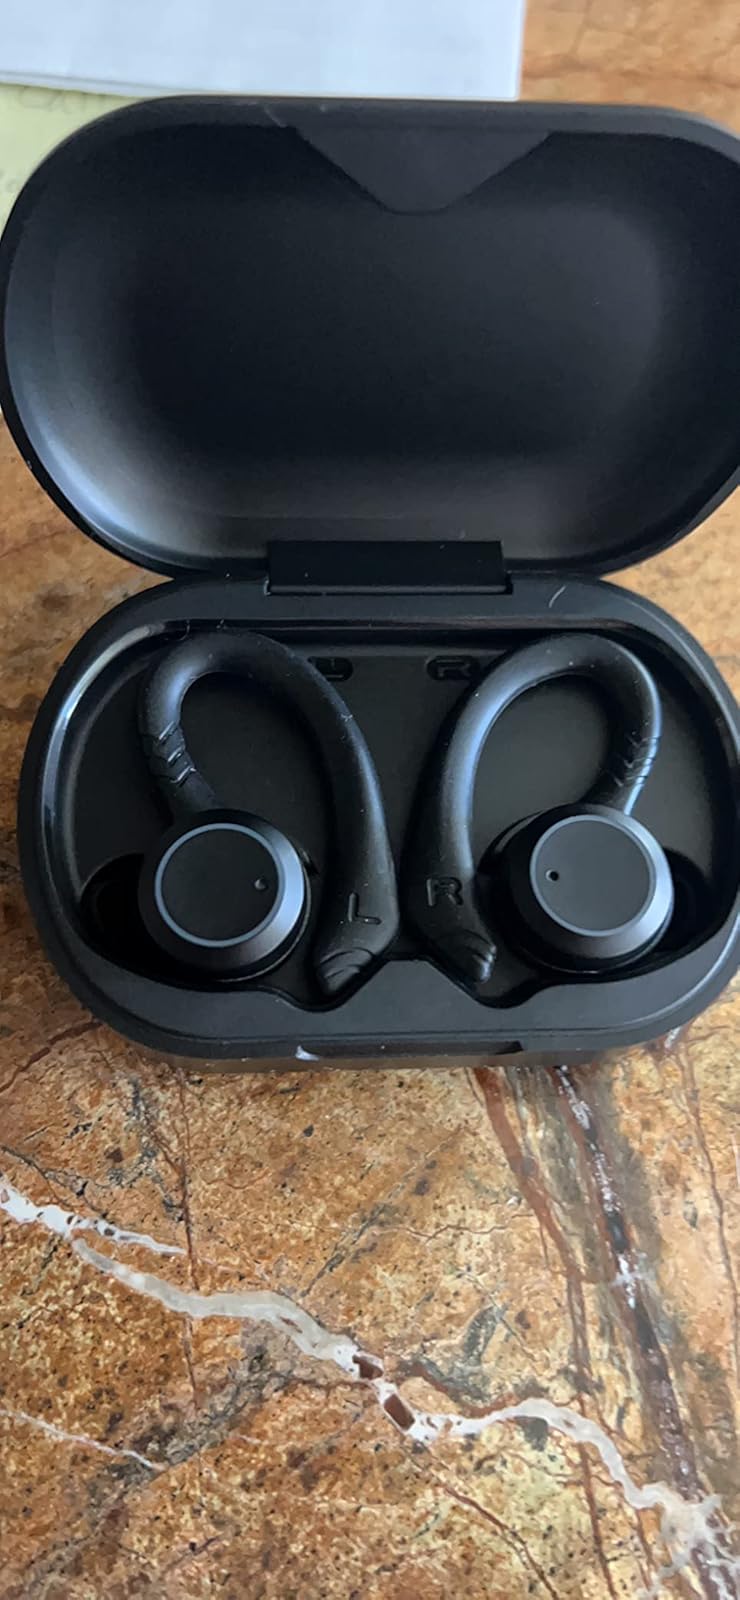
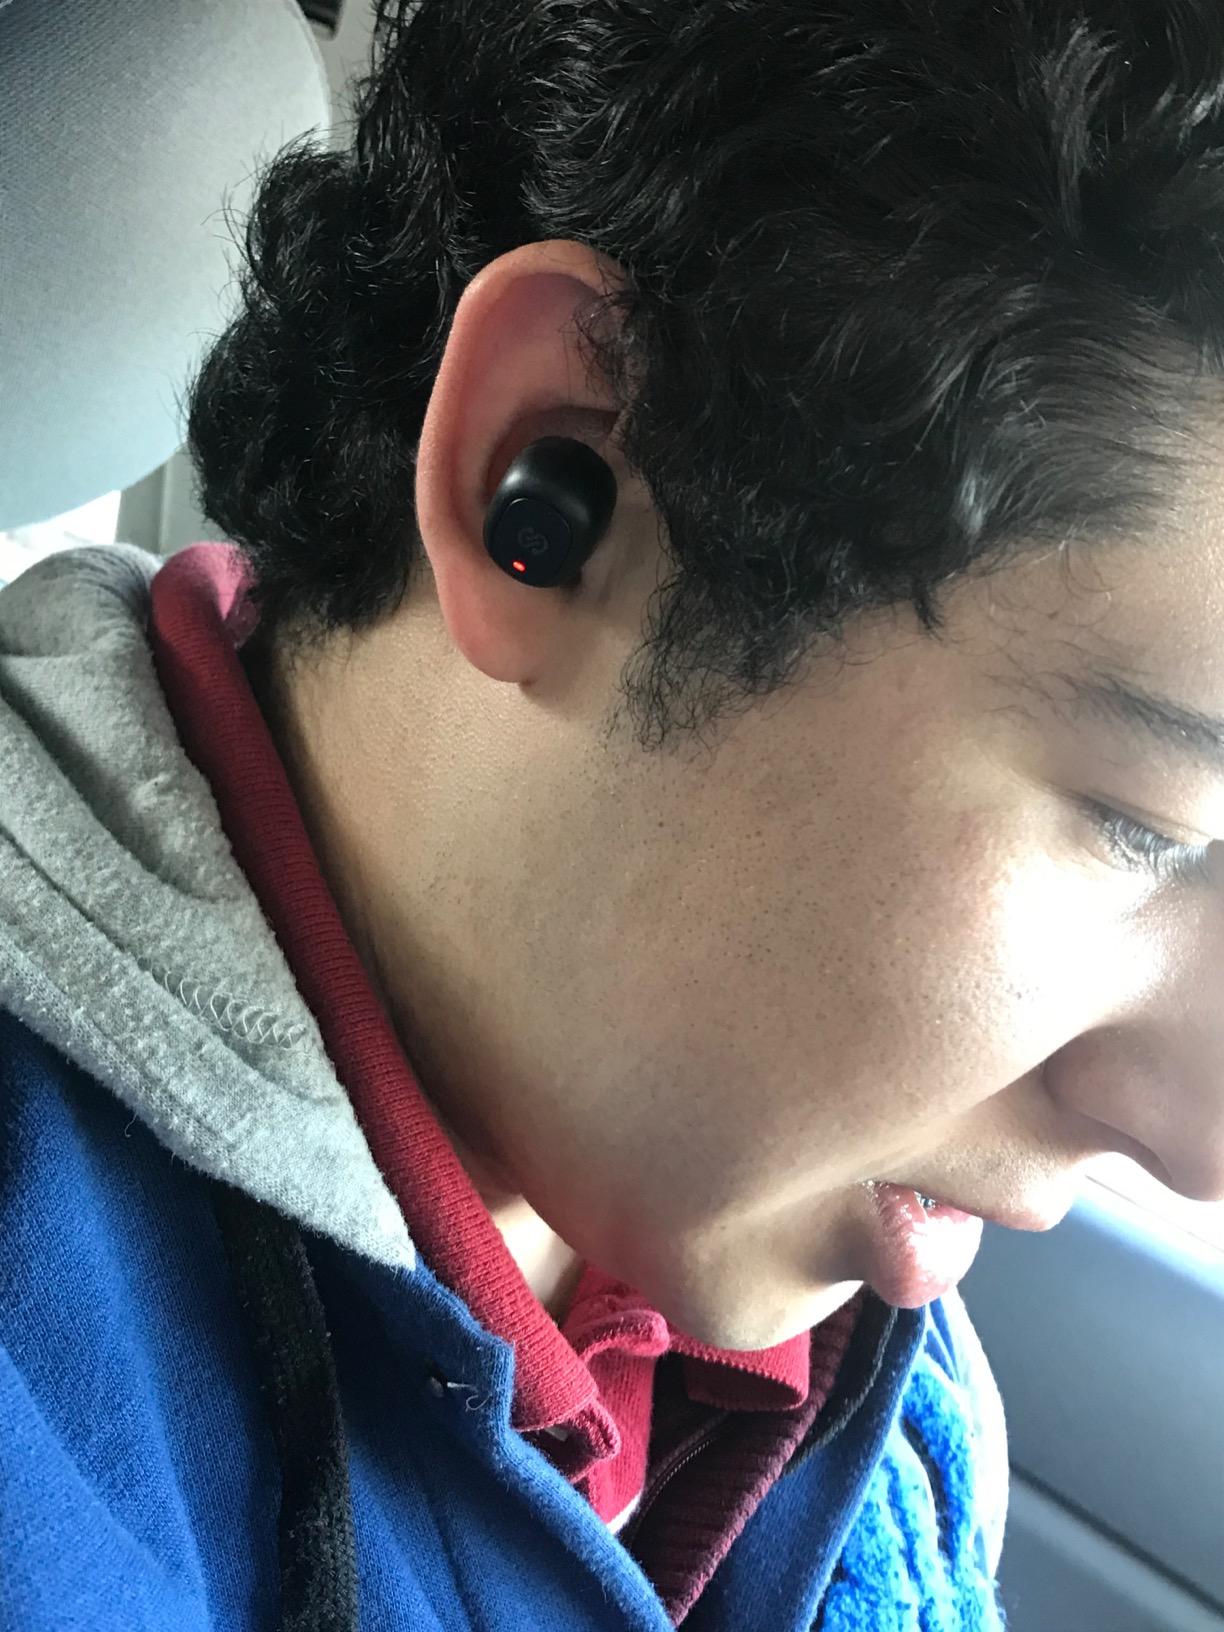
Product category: earbuds
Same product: no